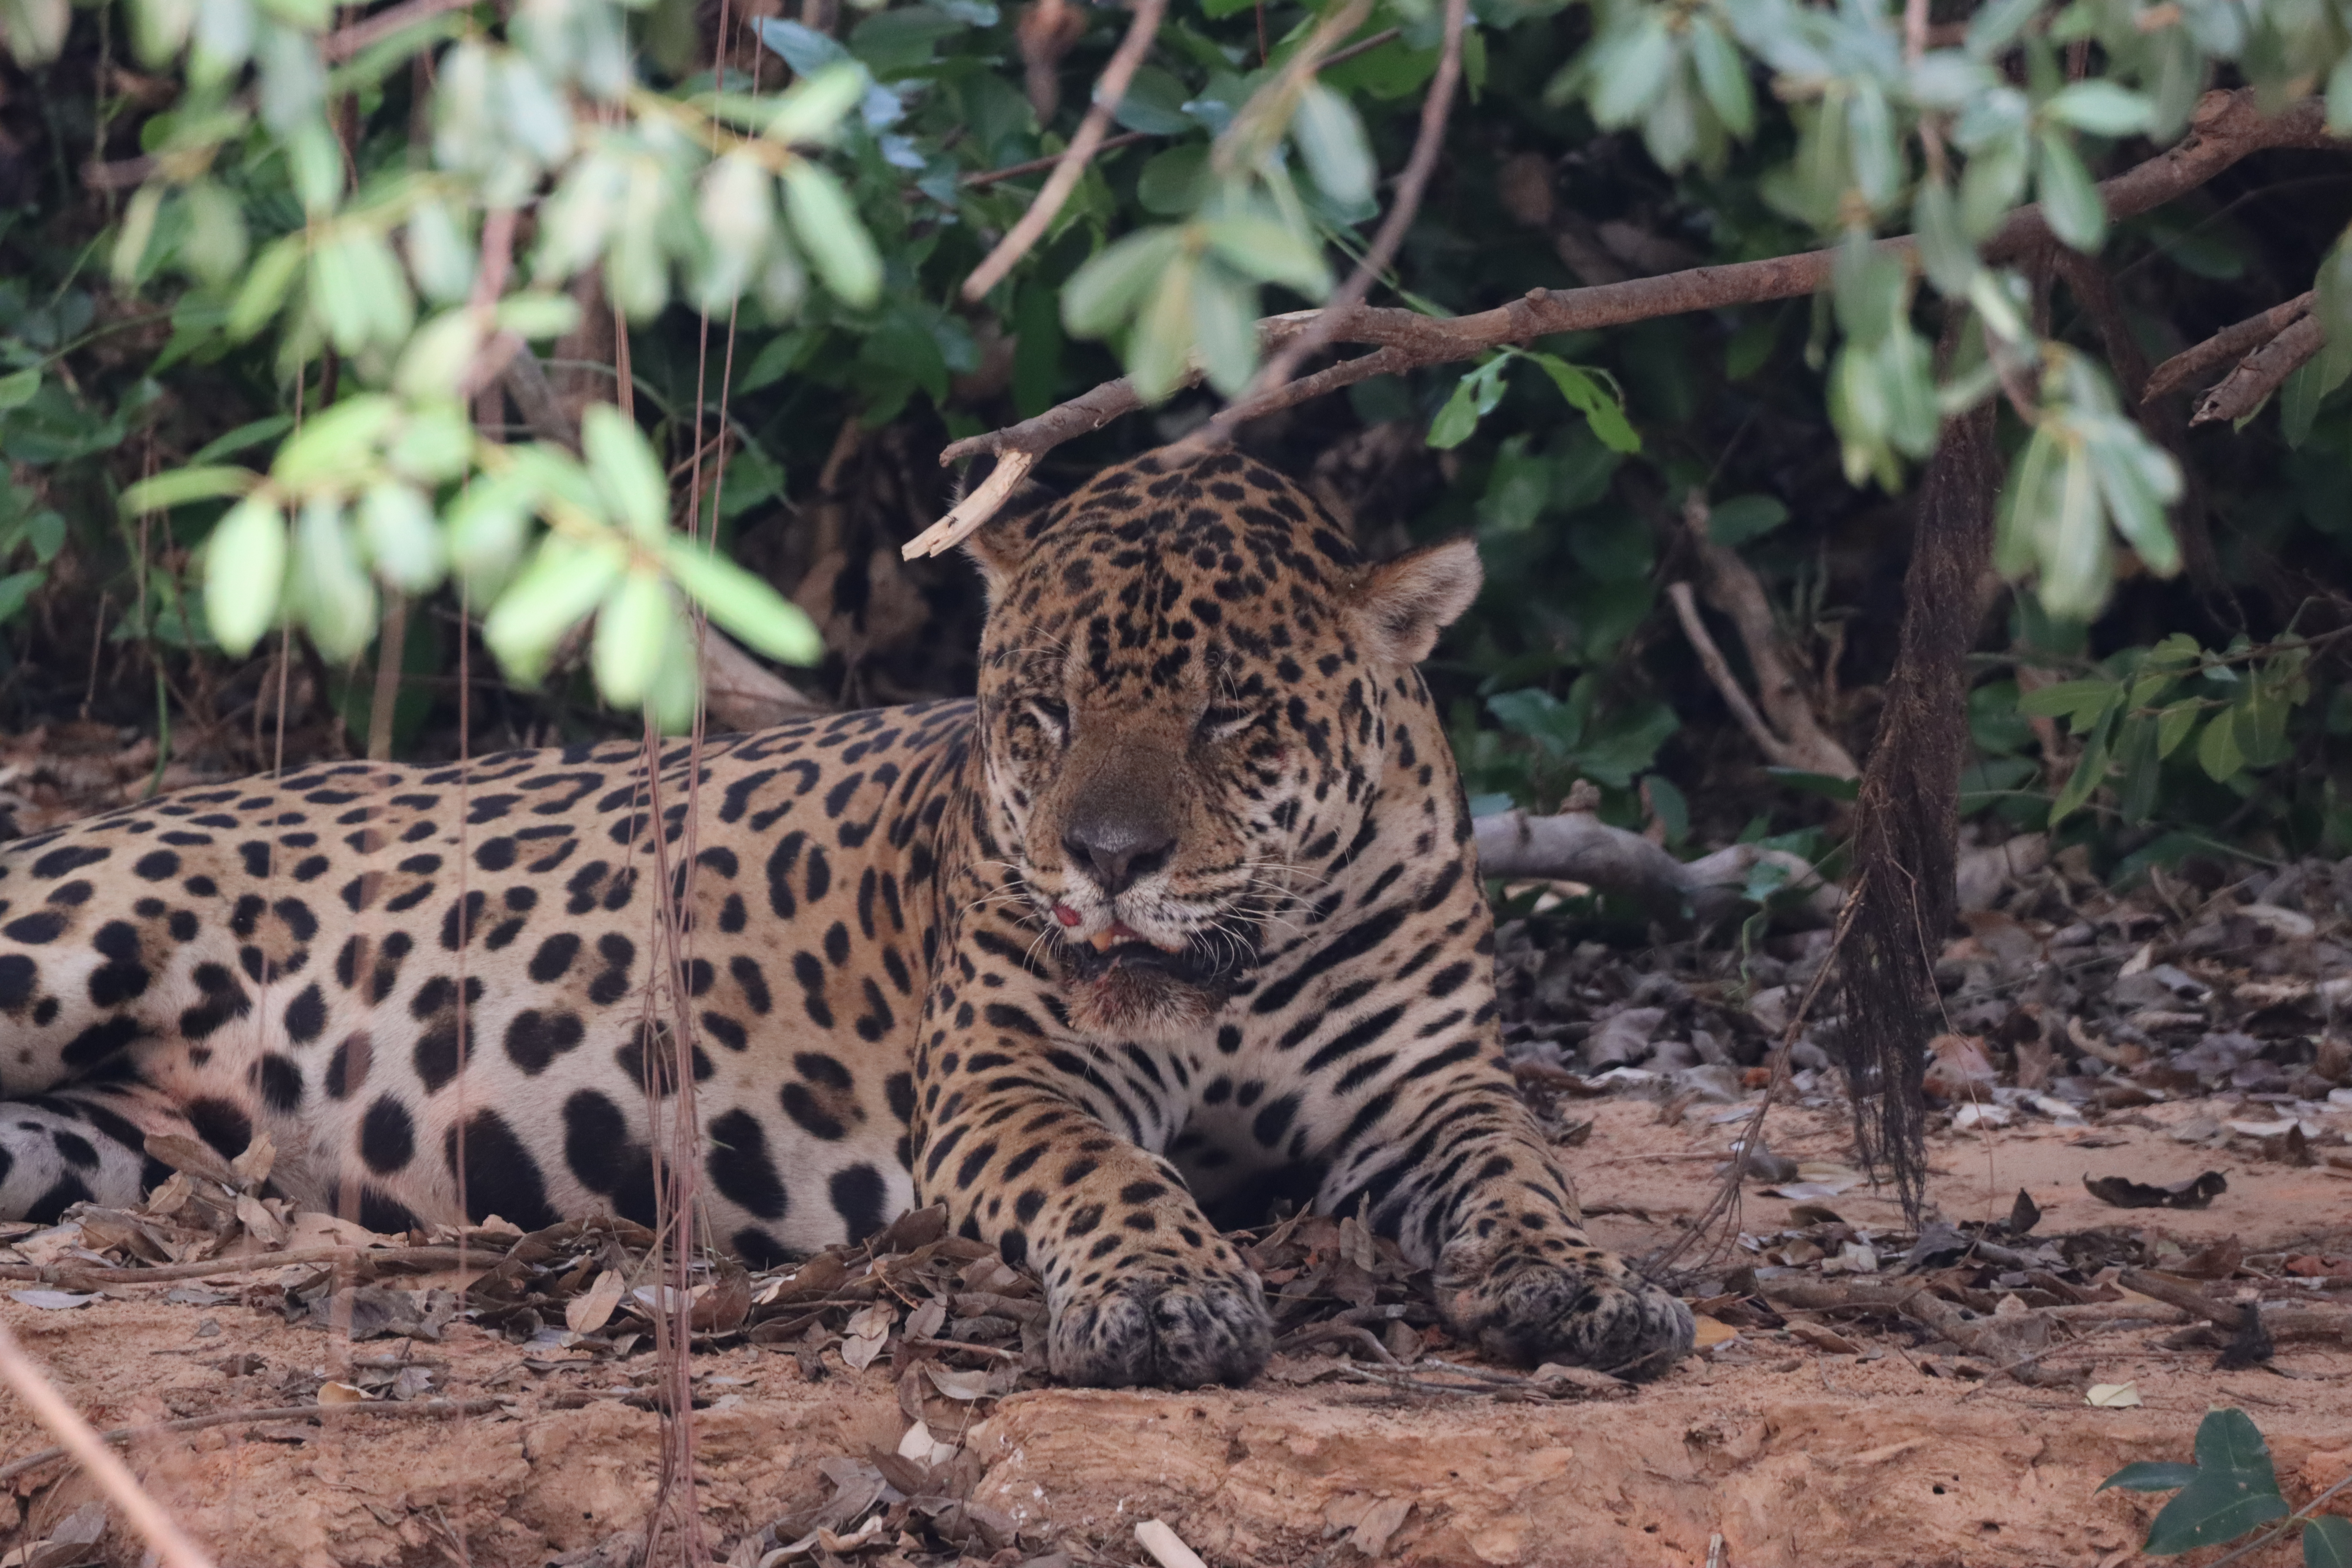
Jaguar: Tomas